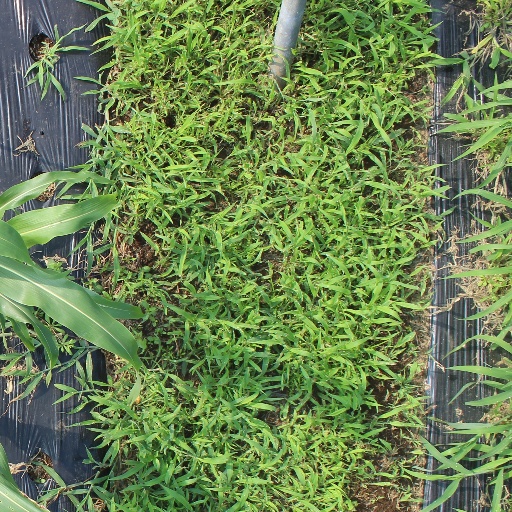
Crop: sorghum